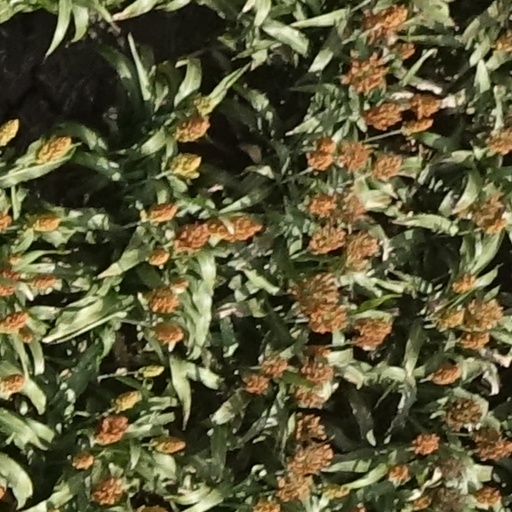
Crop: sorghum